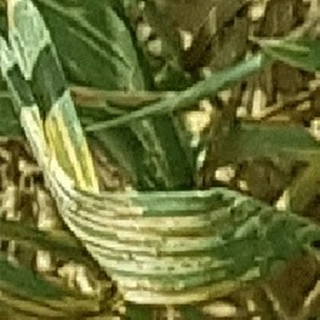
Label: wheat_yellow_rust